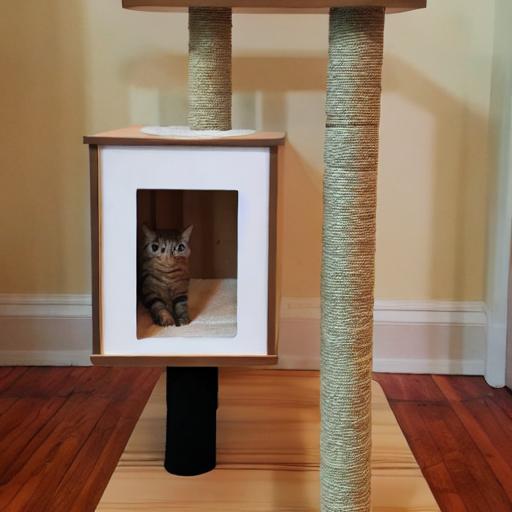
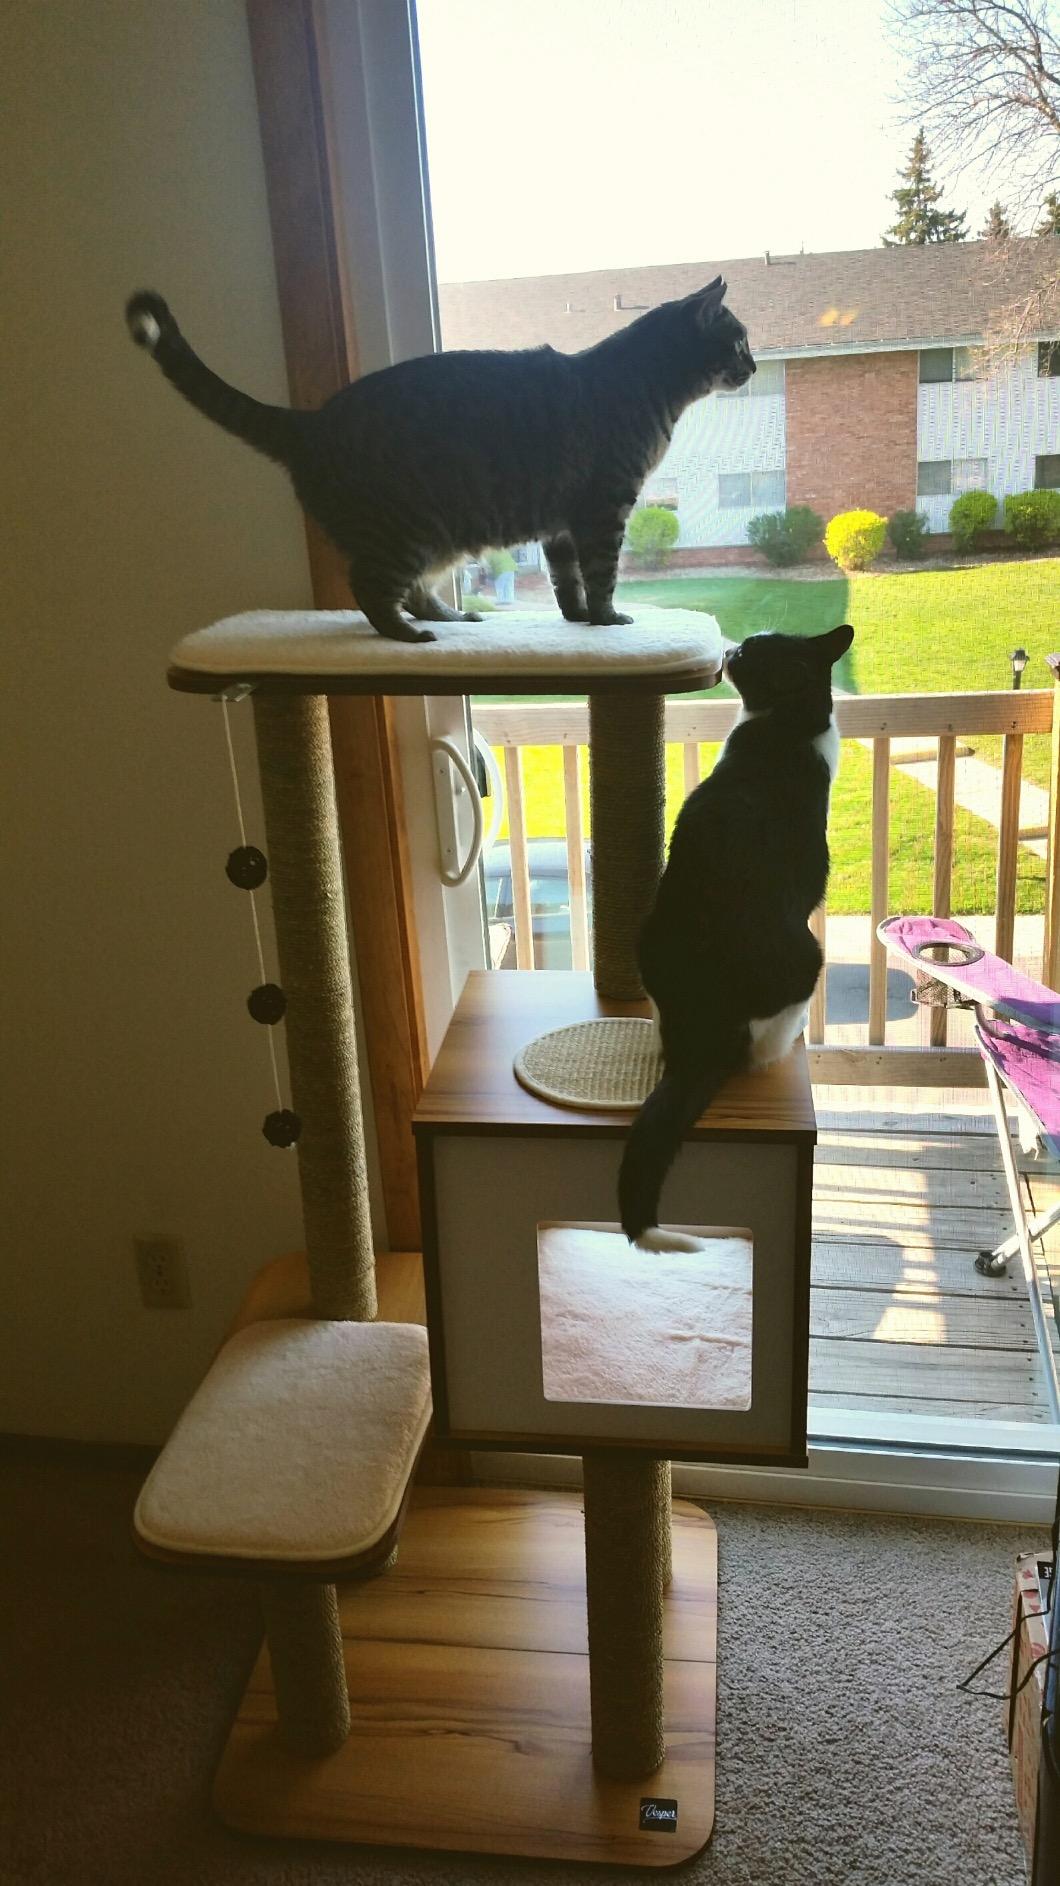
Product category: items_cat tree
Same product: no